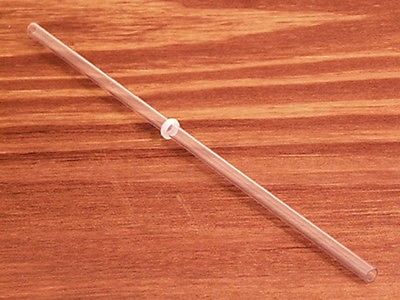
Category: mug